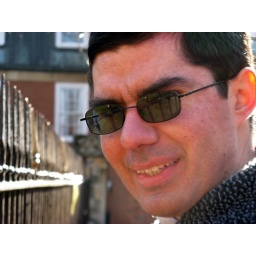
The boy with fence in the eyes